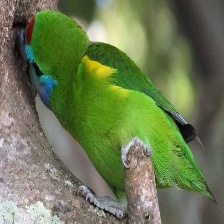
Species: DOUBLE EYED FIG PARROT
Scientific name: CYCLOPSITTA DIOPHTHALMA